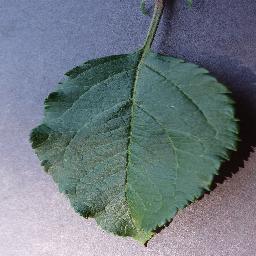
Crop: apple
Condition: healthy